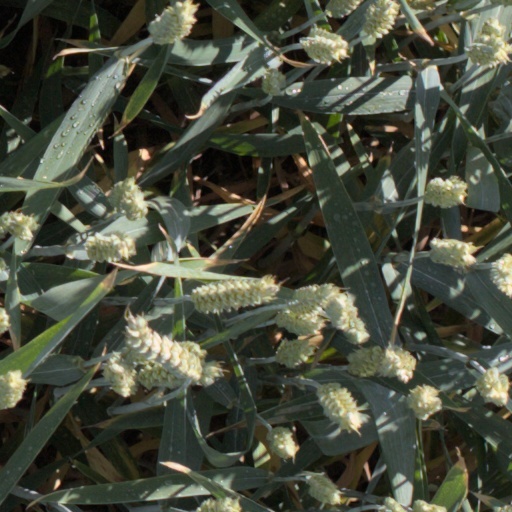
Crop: wheat